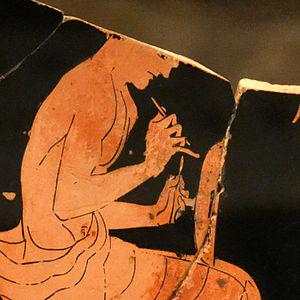
Né au Proche-Orient, l'art de la céramique atteint en Grèce antique un haut niveau de qualité artistique. Il est également un témoignage majeur sur la vie et la culture des anciens Grecs. Les vases grecs nous sont parvenus en grand nombre : même si cela ne représente probablement qu'une part infime de la production de l'époque, plus de 50 000 vases en provenance de la seule Athènes subsistent aujourd'hui.